Tanzan Ishibashi

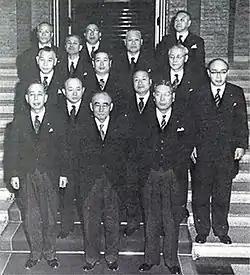
Ishibashi's cabinet (Ishibashi is in the centre, with Nobusuke Kishi to his left, as his Minister for Foreign Affairs, and Hayato Ikeda to his right as his Minister of Finance).

After World War II Ishibashi received an offer from the Japan Socialist Party to run for the National Diet as their candidate. However, Ishibashi declined, and instead accepted a post of "advisor" to the newly formed Liberal Party. Ishibashi then served as Minister of Finance in Shigeru Yoshida's first cabinet from 1946 to 1947. Ishibashi was elected to the Diet for the first time in the April 1947 general election, representing Shizuoka's second district, but less than one month later he was purged and forced to resign for having openly opposed U.S. Occupation policies. Following his de-purging in 1951, Ishibashi allied with Ichirō Hatoyama and joined the movement against Yoshida's cabinet. In 1953, Hatoyama became prime minister, and Ishibashi was appointed Minister of Industry. Around this time, Ishibashi became known as a supporter of revising Article 9 of the Japanese Constitution and remilitarizing Japan. In 1955, the new Liberal Democratic Party (LDP) was established as a combination of smaller conservative parties, with Ishibashi as a founding member.